Castes in India: Their Mechanism, Genesis and Development

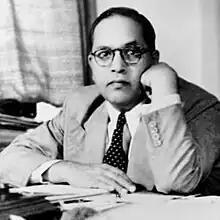
B. R. Ambedkar in 1918

Ambedkar believed that ethnically, all people are heterogeneous. According to him, the Indian Peninsula has not only a geographic unity, but also a deeper and a much more fundamental cultural unity. The unity of culture is the basis of homogeneity, which makes the problem of caste difficult to be explained. If the Hindu society were a mere federation of mutually exclusive units, the matter would be simple enough. But, the caste is a "parcelling" of an already homogeneous unit, and the explanation of the genesis of caste is the explanation of this process of parcelling.